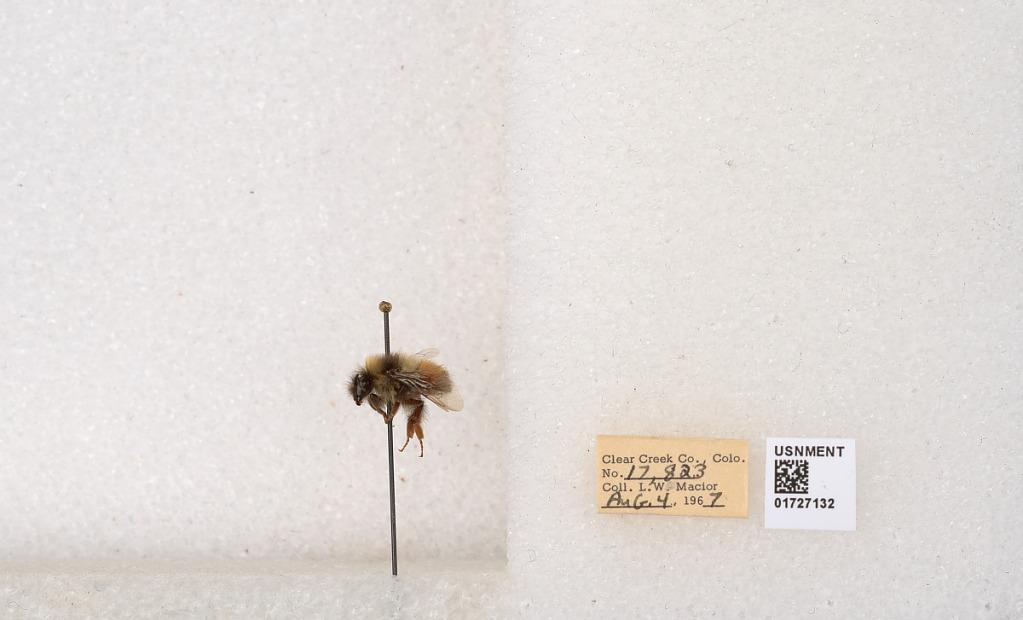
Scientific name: Bombus (Pyrobombus) sylvicola Kirby
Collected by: L. Macior
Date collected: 1967-8-4
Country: United States
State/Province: Colorado
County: Clear Creek
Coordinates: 39.6891, -105.644